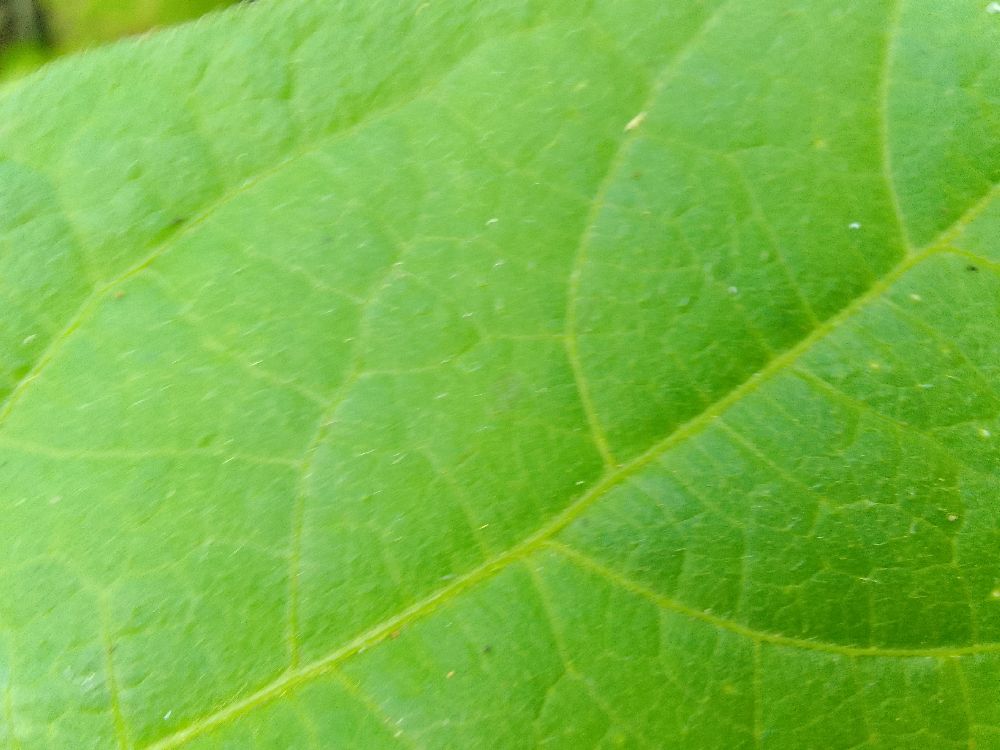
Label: healthy